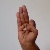
The image shows a hand gesture representing the letter 'F' in Indian Sign Language.